Amon Tobin

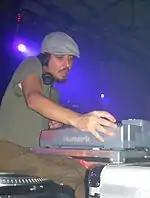
Tobin performing at l'Ososphère music festival in Strasbourg

Tobin began performing live shows in clubs with other Ninja Tune artists after releasing his second album, "Bricolage". His shows generally contained music that he had produced during his career, mixed with modified songs from drum and bass, hip-hop, or other genres. Because his music was entirely produced in a studio with electronics, Tobin was not interested in adapting his music to suit a Live PA incorporating musicians. He instead used turntables which he felt had more in common with his approach to music production. He is known for building Dolby Digital 7.1 surround sound speaker systems for his performances.